Carlo Vecchiarelli

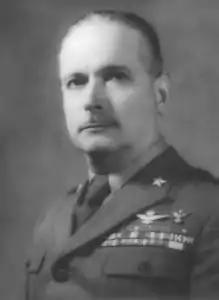
A portrait of Carlo Vecchiarelli

Carlo Vecchiarelli (10 January 1884 – 13 December 1948) was an Italian general. He was a veteran combatant of the First World War. Between the two world wars he held the positions of Military Attaché at the Italian Embassy in Prague, Honorary Field Assistant to King Vittorio Emanuele III, Military Attaché at the Italian Embassy in Vienna, commander of the 7th Alpini Regiment, of the I Alpini Brigade, of the 47th Infantry Division "Bari", of the 132nd Armored Division "Ariete", and of the V Army Corps of Trieste. During the Second World War he was commander of the I and XX Army Corps, and of the 11th Army stationed in Greece, with headquarters in Athens. After the proclamation of the Armistice of Cassibile of 8 September 1943, after receiving ambiguous instructions from the Supreme Command, on the morning of 9 September 1943 he gave the order to surrender all heavy weapons to the Germans, in exchange for the latter's commitment to repatriate the Army. The Germans, however, soon betrayed the agreement and had the troops of the Eleventh Army sent to Germany as Italian military internees. Vecchiarelli himself was arrested and imprisoned in Poland before being handed over to the Italian Social Republic, which sentenced him to ten years' imprisonment for "anti-German behaviour in Greece". He was released by the partisans at the end of the war.